Estudiantes de La Plata

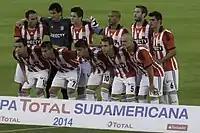
Estudiantes starting XI against Peñarol in the 2014 Copa Sudamericana

In March 2009, former player Alejandro Sabella became head coach, his first such engagement (his coaching experience was limited to being an assistant to Daniel Passarella). The team improved their standing in the local league and advanced to the final of the 2009 Copa Libertadores, winning 2–1 on aggregate over Cruzeiro after a goal-less draw in La Plata and an away win on 15 July 2009. Verón was chosen as the competition's most valuable player, and Mauro Boselli was its top goalscorer, with a decisive header in the final match. Thus, Estudiantes earned the right to play the 2009 FIFA Club World Cup in Abu Dhabi.